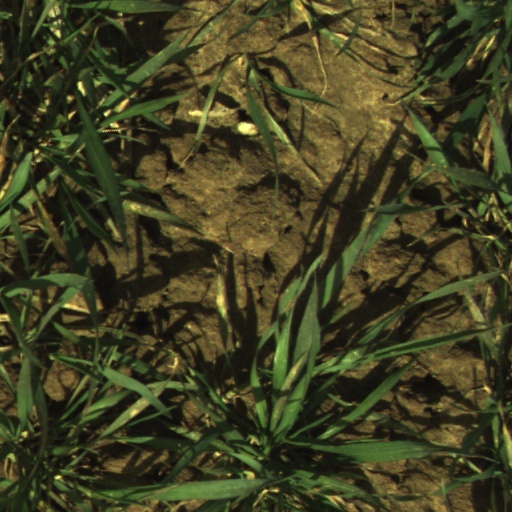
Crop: wheat